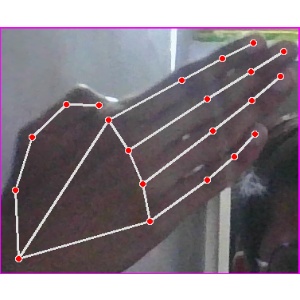
अक्षर: घ